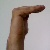
The image shows a hand gesture representing a space in Indian Sign Language.